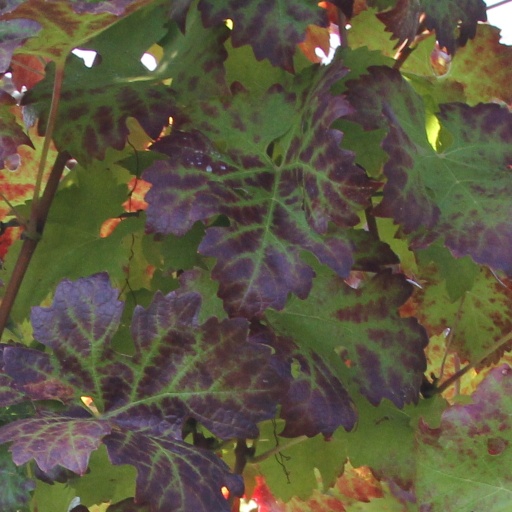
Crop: grape